44th Medical Brigade

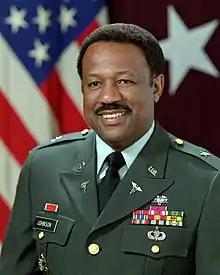
Captain Walter F. "Wally" Johnson III served as a plans and operations officer in the 44th Medical Brigade S-3 from December 1966-January 1968. As a Brigadier General, he would serve as Chief of the Army Medical Service Corps from October 1985 to October 1988

The 222d Personnel Services Company (PSC), an Adjutant General (AG) company with MSC personnel officers assigned in place of AG officers, was assigned to the brigade in February and by 31 March had assumed personnel functions for the brigade including the administrative functions formerly accomplished by the various area support commands. The 222d PSC organized separate teams stationed at each group headquarters and the brigade headquarters, providing area personnel services with centralized personnel records at each team. Although this, in most cases, deprived the unit commanders of ready access to their units' personnel records, the increased standardization of procedures, personnel actions, and personnel management functions greatly outweighed this inconvenience.